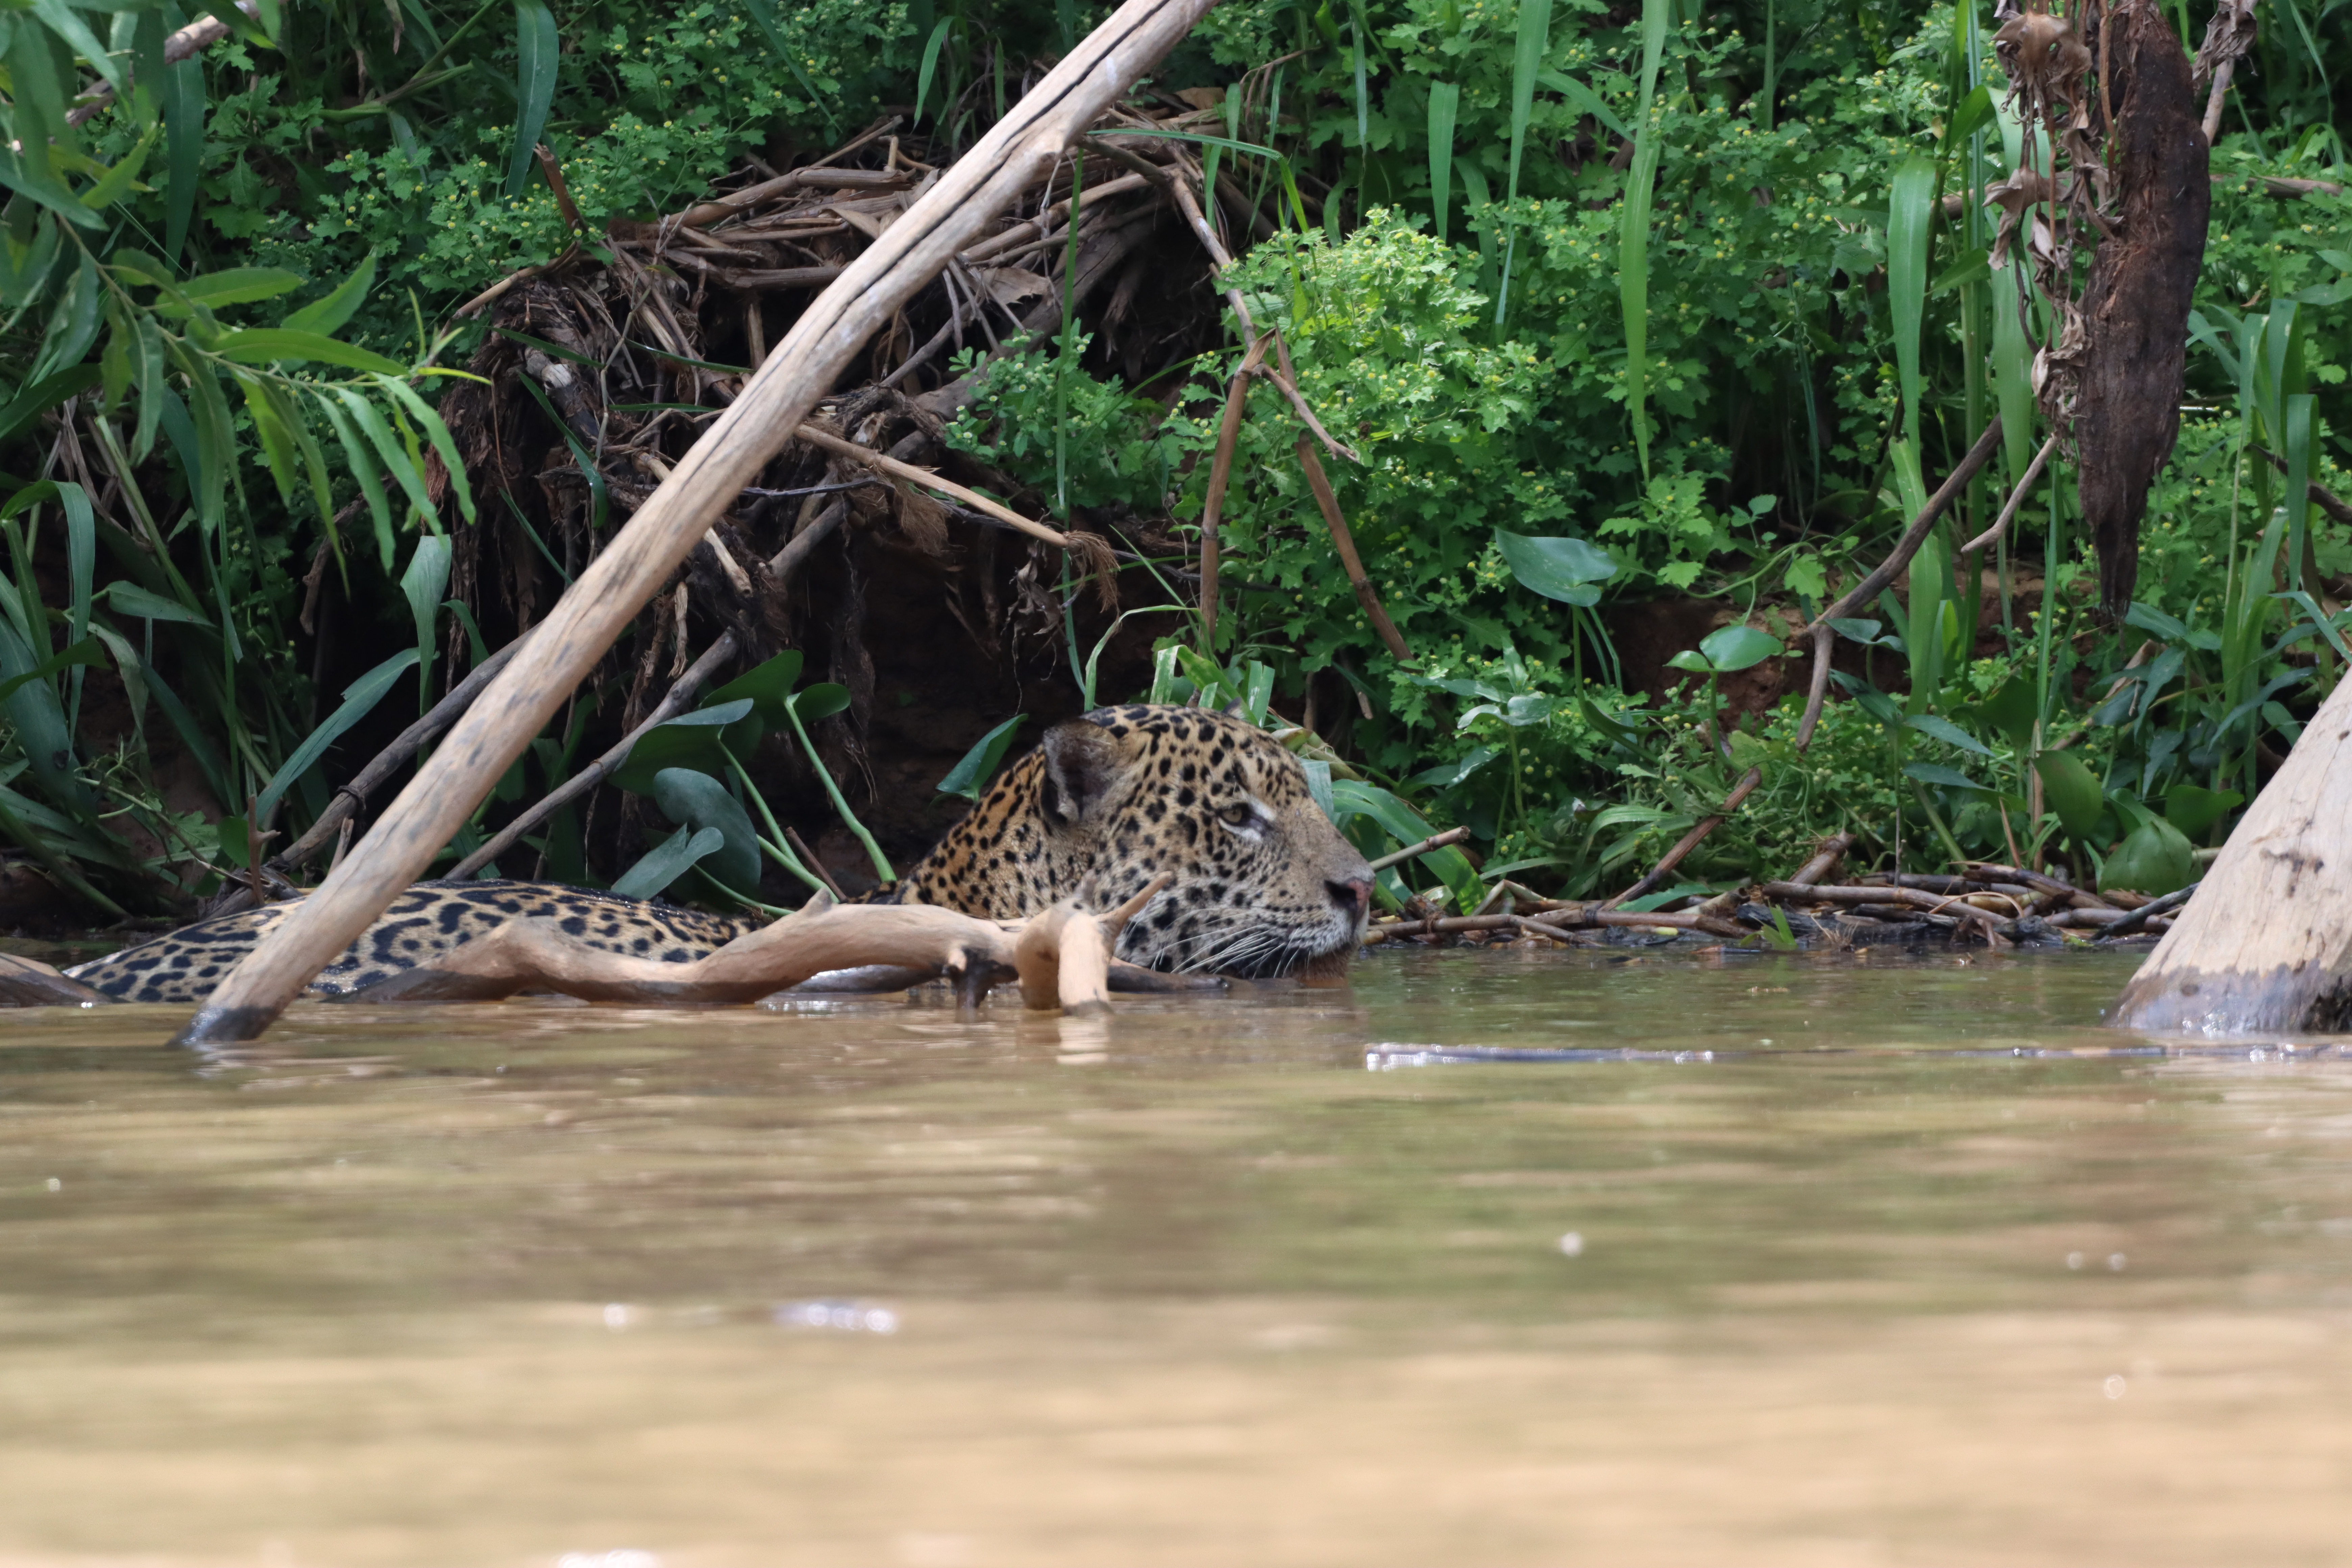
Jaguar: Bagua